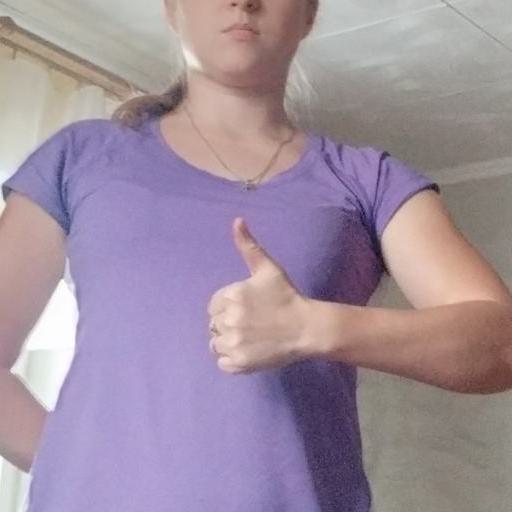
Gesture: like